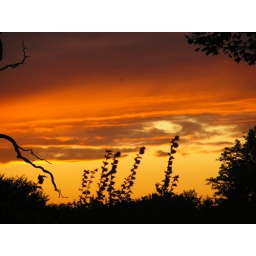
red sky over the island